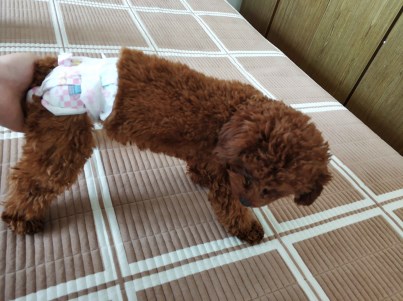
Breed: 7449-n000128-teddy